WrestleMania XXX

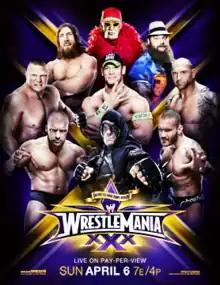
Promotional poster featuring various WWE wrestlers

WrestleMania XXX was a 2014 professional wrestling pay-per-view (PPV) and livestreaming event produced by WWE. It was the 30th annual WrestleMania and took place on April 6, 2014, at the Mercedes-Benz Superdome in New Orleans, Louisiana. This was the first WWE event simultaneously broadcast live on PPV and livestreamed on WWE's subscription streaming service, the WWE Network, which launched in February. WWE Hall of Famer Hulk Hogan served as the host of the event.